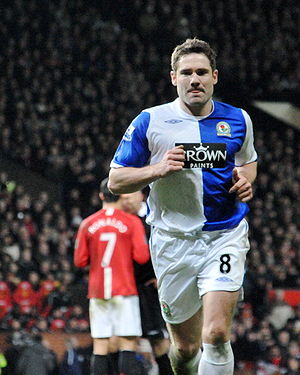
David Dunn
David John Ian Dunn er en engelsk tidligere fodboldspiller, der spillede som midtbanespiller. Han spillede størstedelen af sin karriere hos Blackburn, men var også tilknyttet Birmingham og Oldham.